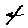
Label: 4